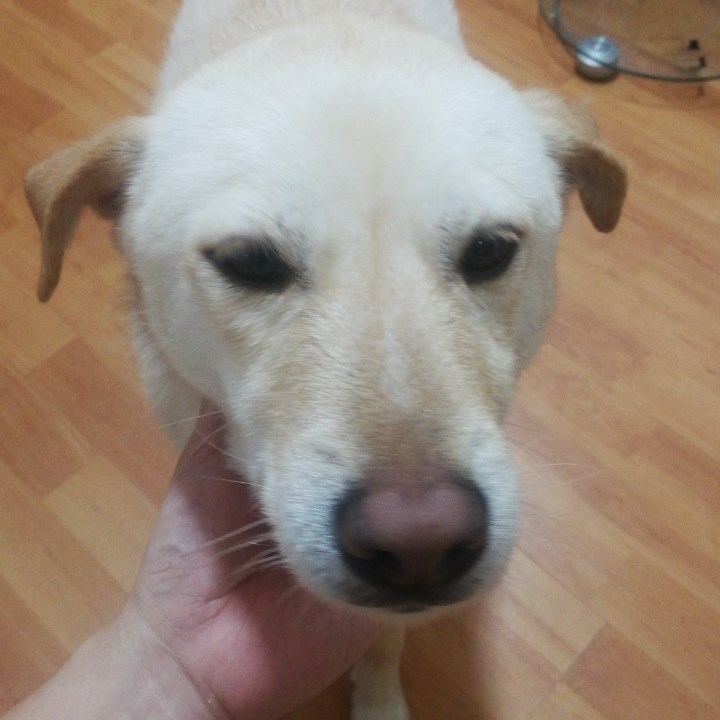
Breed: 3580-n000122-Labrador_retriever